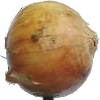
Label: Onion White 1